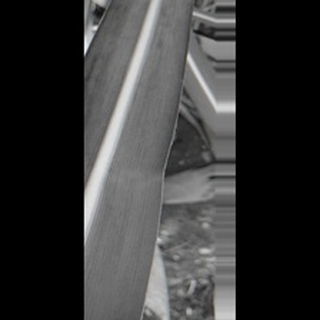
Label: healthy_sugarcane